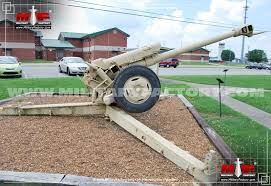
Label: D-30